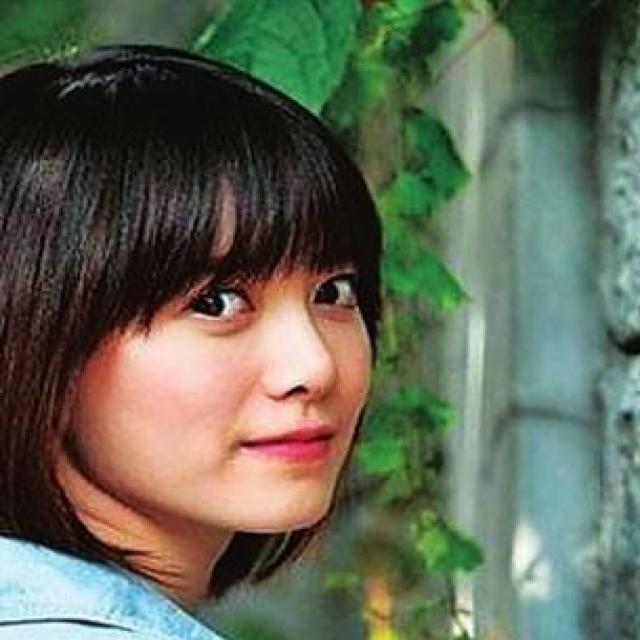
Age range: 21-44